Teatro comunale Città di Vicenza

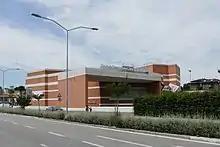
Teatro comunale Città di Vicenza

Teatro Comunale Città di Vicenza (Vicenza City Theatre) is a modern theatre structure consisting of a main hall, the “Sala Maggiore”, with 910 seats and a second one with 380 seats, and the so-called “Ridotto” (Small Hall). The structure was planned by the architect Gino Valle and inaugurated in December 2007. It is located in Vicenza, Italy, a city included in the World Heritage List UNESCO, not far away to Venice.